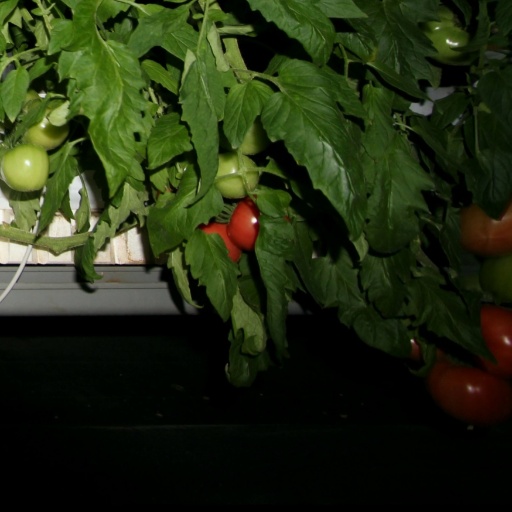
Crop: tomato